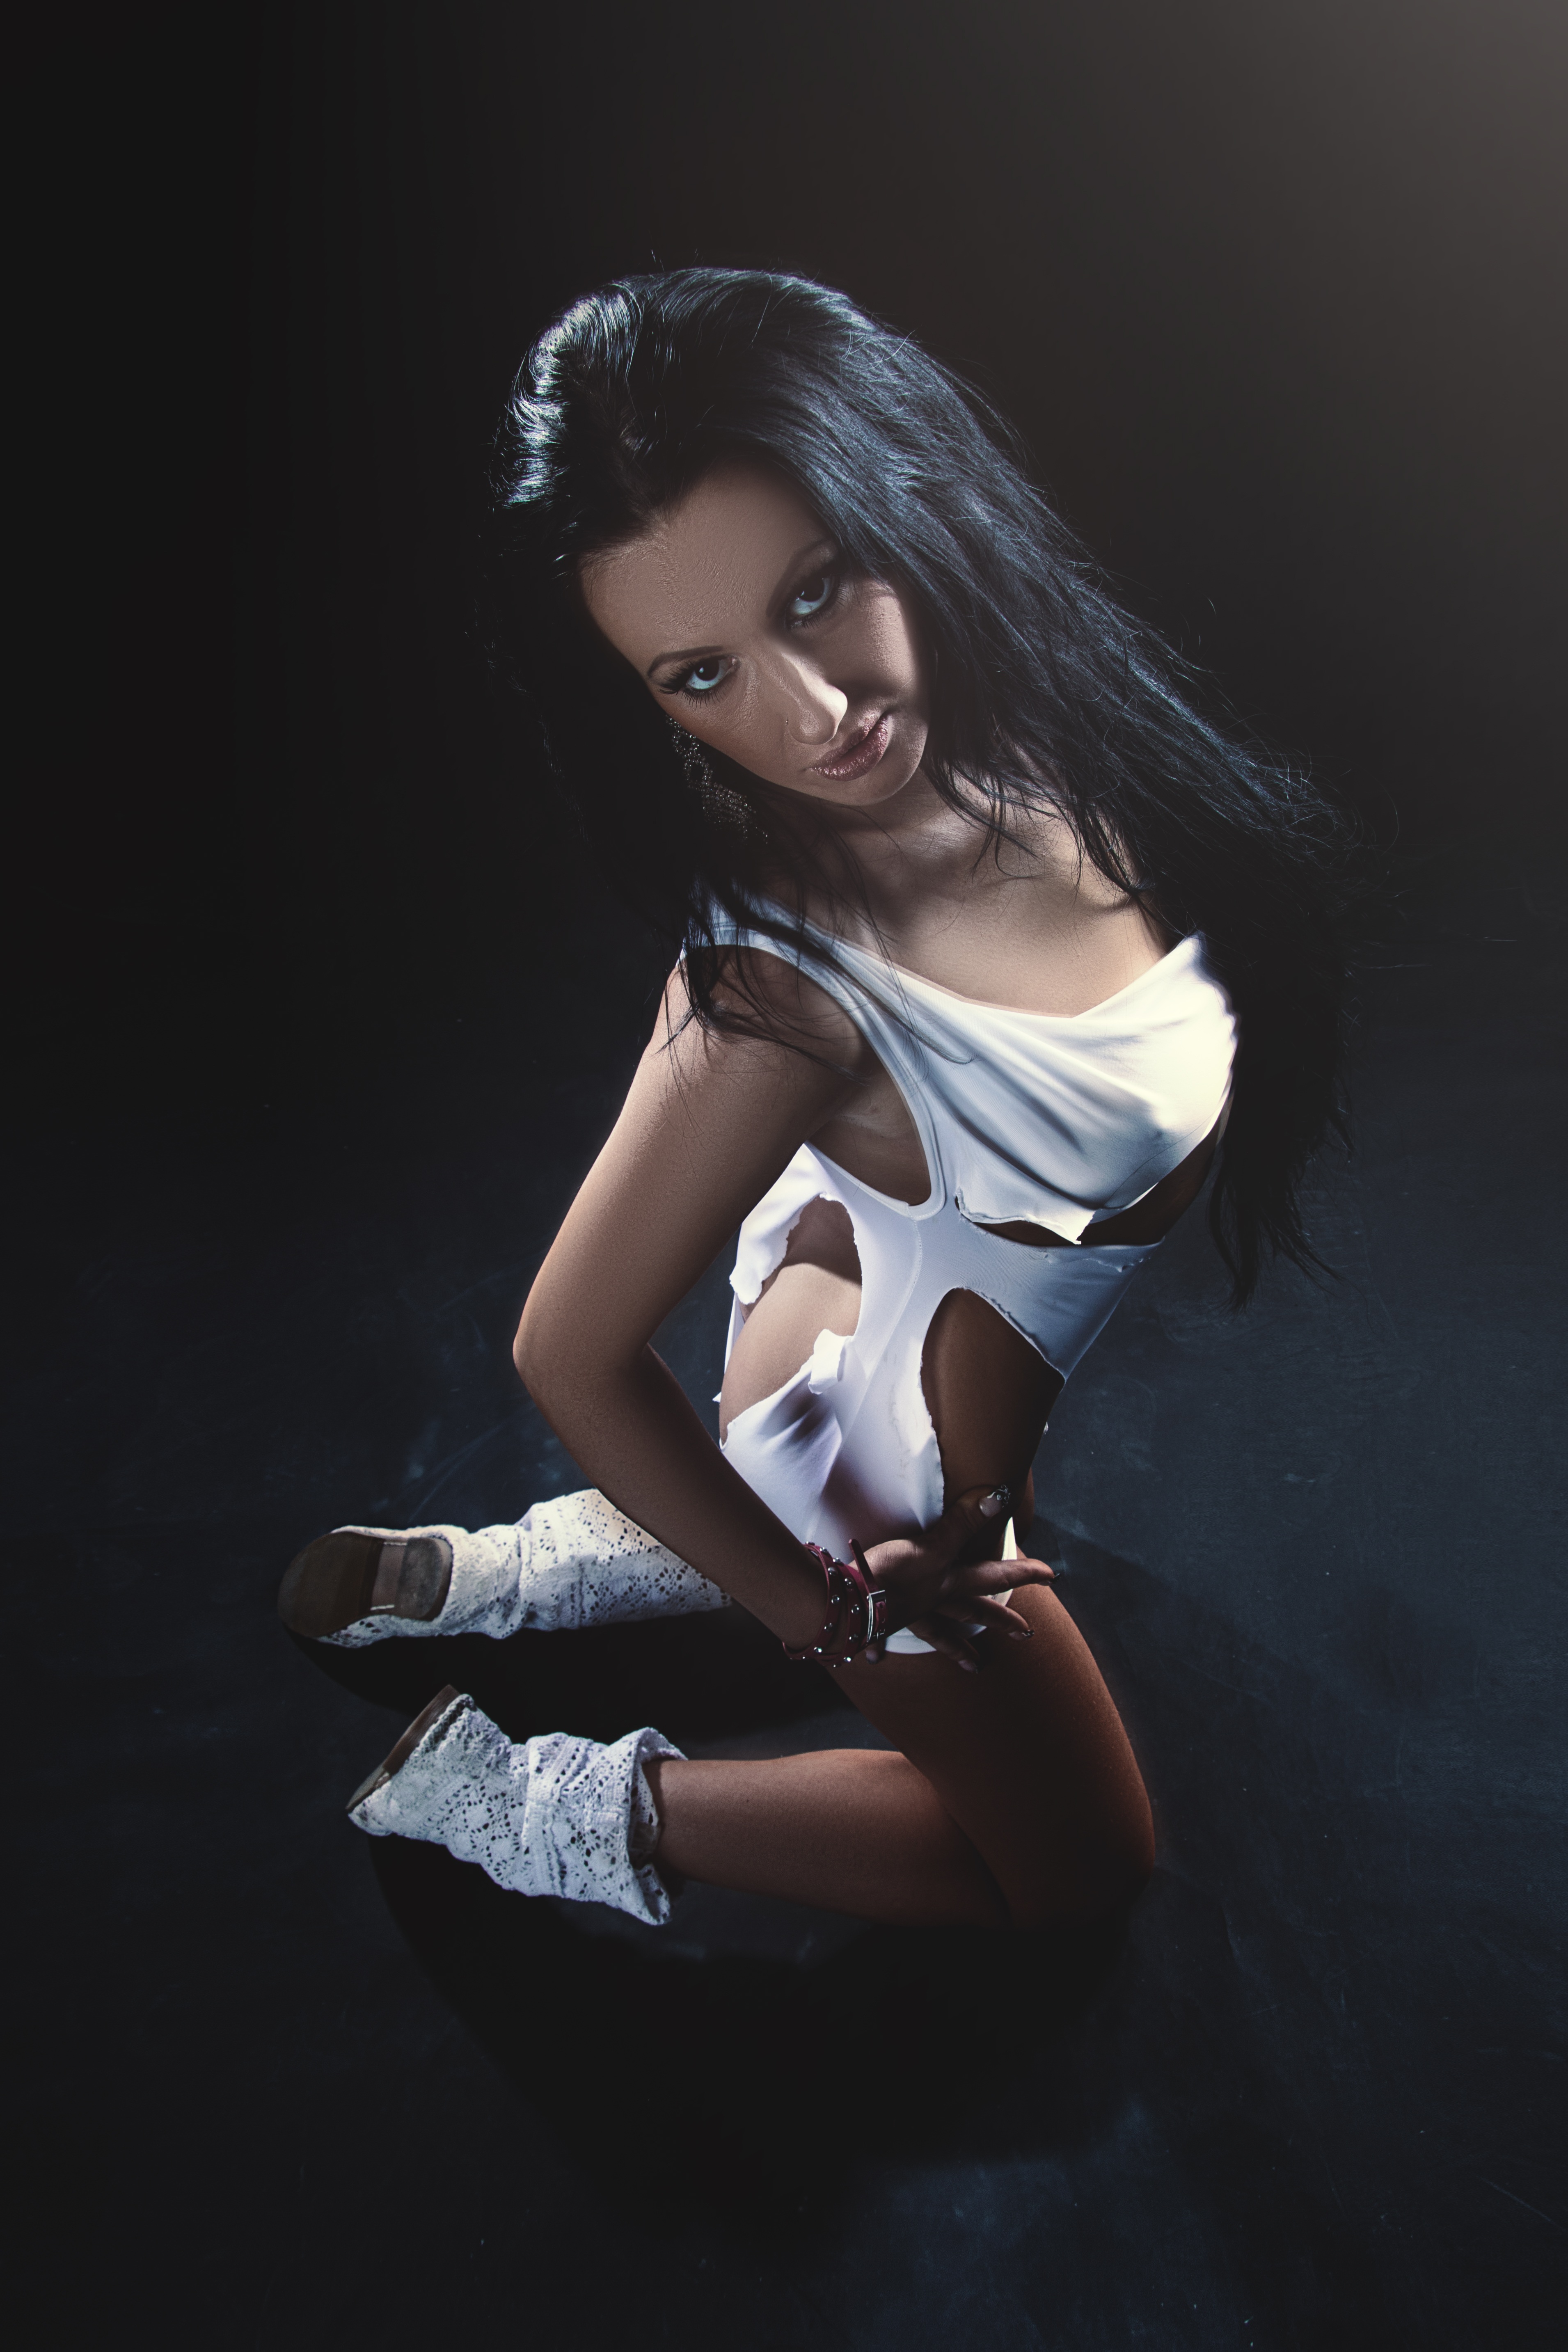
person, girl, woman, hair, leather, photography, dry, female, leg, portrait, model, sitting, darkness, fashion, clothing, black, lady, temptation, hairstyle, shirt, shoes, girls, dress, women, hands, fingers, bracelets, photograph, beauty, sexy, nude, style, image, naked, body, posture, photoshoot, breast, dark background, cosmetics, erotic, erotica, tempting, female hands, photo shoot, photo session in ragged clothes, torn shirt, lacerated, ragged dress, portrait photography, human positions, art model